Jeff Hardy

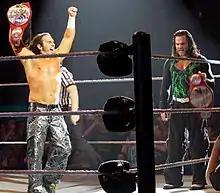
The Hardy Boyz as Raw Tag Team Champions in May 2017

At Bound for Glory, Hardy turned heel with Hulk Hogan and Eric Bischoff and with their help defeated Angle and Anderson to win the TNA World Heavyweight Championship for the first time. They were then joined by Jeff Jarrett and Abyss, revealing the group that Abyss had been referring to as "they" for several months. On the following episode of "Impact!", the stable was named Immortal, as it formed an alliance with Ric Flair's Fortune. Meanwhile, Hardy debuted a new dark character, using cryptic messages as he explained the reasons behind his turn. At Turning Point on November 7, Hardy retained his title in a defense against Matt Morgan, a replacement for Mr. Anderson, who was sidelined after suffering a concussion during an attack by Hardy. On the following episode of "Impact!", Hogan presented Hardy with a new design of the TNA World Heavyweight Championship, which he dubbed the TNA Immortal Championship. At Final Resolution on December 5, Hardy successfully defended the championship in a rematch against Morgan after incapacitating the special guest referee Mr. Anderson and having a replacement referee count the pinfall. On January 4, 2011, Hardy made his debut for New Japan Pro-Wrestling (NJPW) at Wrestle Kingdom V in Tokyo Dome, where he successfully defended the TNA World Heavyweight Championship against Tetsuya Naito.